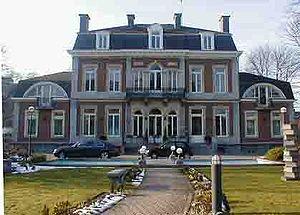
La politique en Région wallonne est l'ensemble des options prises collectivement ou individuellement par les gouvernants de la Région wallonne dans les compétences où s'exerce leur autorité, mais aussi la conduite de ces décisions et la manière dont sont choisis ces gouvernants.
La ville de Namur est divisée en 46 quartiers administratifs. Ils quadrillent le territoire pour faciliter les comparaisons lors des recensements.
Le Gouvernement de Wallonie ou Gouvernement wallon est le pouvoir exécutif de la Région wallonne. Il est composé d'un maximum de 8 ministres et d'un ministre-président. Il prend des arrêtés et sanctionne les décrets votés par le Parlement de Wallonie. Son siège est l'Élysette à Namur, résidence officielle du ministre-président.